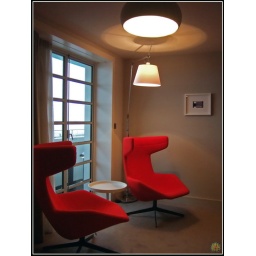
2 red chairs in the hotel room.